Polish resistance movement in World War II

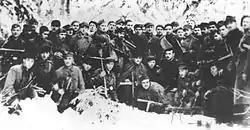
Polish partisans from Kielce area – unit "Jędrusie" 1945

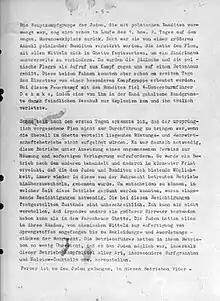
Page 5 of Stroop Report describing German fight against "Juden mit polnischen Banditen" – "Jews with Polish bandits".

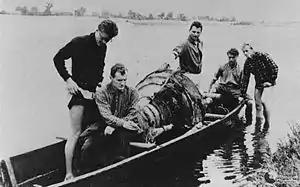
AK members recovering V-2 from the Bug River.

In early 1943 two Polish janitors of Peenemünde's Camp Trassenheide provided maps, sketches and reports to Armia Krajowa Intelligence, and in June 1943 British intelligence had received two such reports which identified the "rocket assembly hall', 'experimental pit', and 'launching tower'. When reconnaissance and intelligence information regarding the V-2 rocket became convincing, the War Cabinet Defence Committee (Operations) directed the campaign's first planned raid (the Operation Hydra bombing of Peenemünde in August 1943) and Operation Crossbow.